Takahisa Fujinami

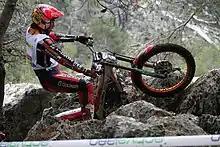
Takahisa Fujinami at the 2007 FIM Trial World Championship opening round

, nicknamed Fujigas, is a retired Japanese motorcycle trials rider. Fujinami competed in motorcycle trial riding from a young age and became a FIM world champion in 2004. Fujinami retired from trial riding after the 2021 TrialGP season to take up the role of team manager of the Repsol Honda Trial Team; his seat will be taken by Gabriel Marcelli who will ride for the team from 2022 onward.